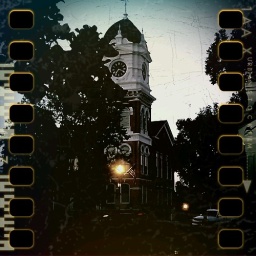
The clock tower in Covington, GA.